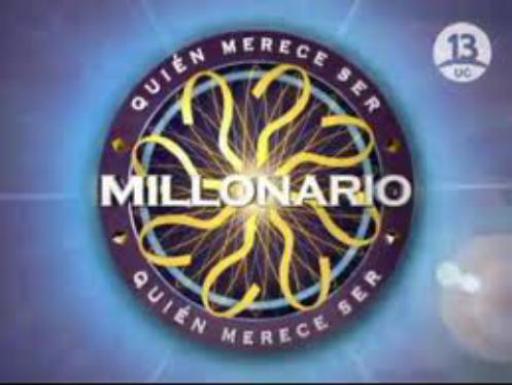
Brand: millonario
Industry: Others